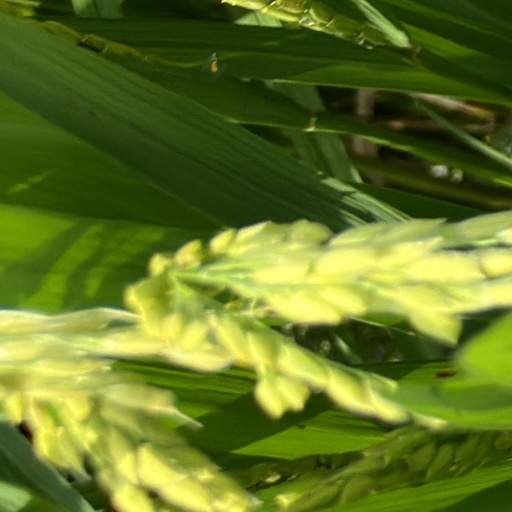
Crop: rice